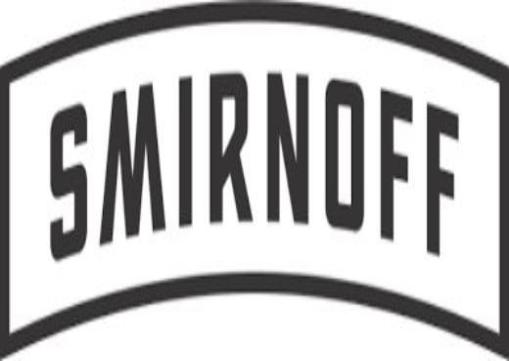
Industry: Food